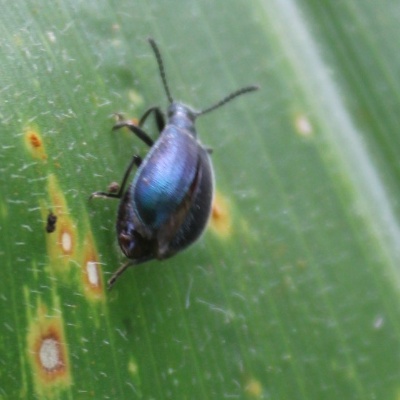
Crop: Maize
Condition: leaf beetle